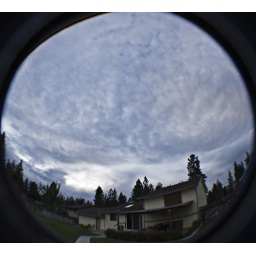
clouds above my house